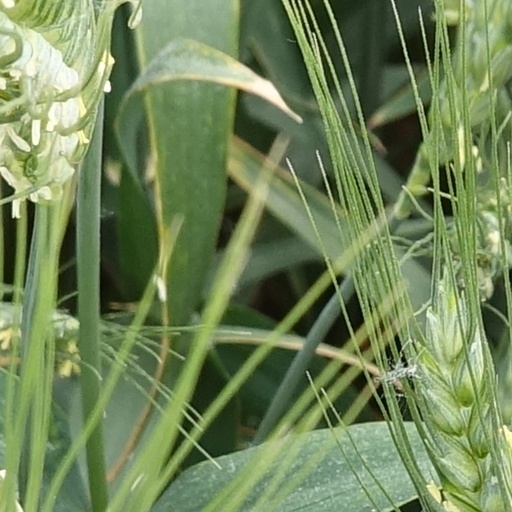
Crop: wheat